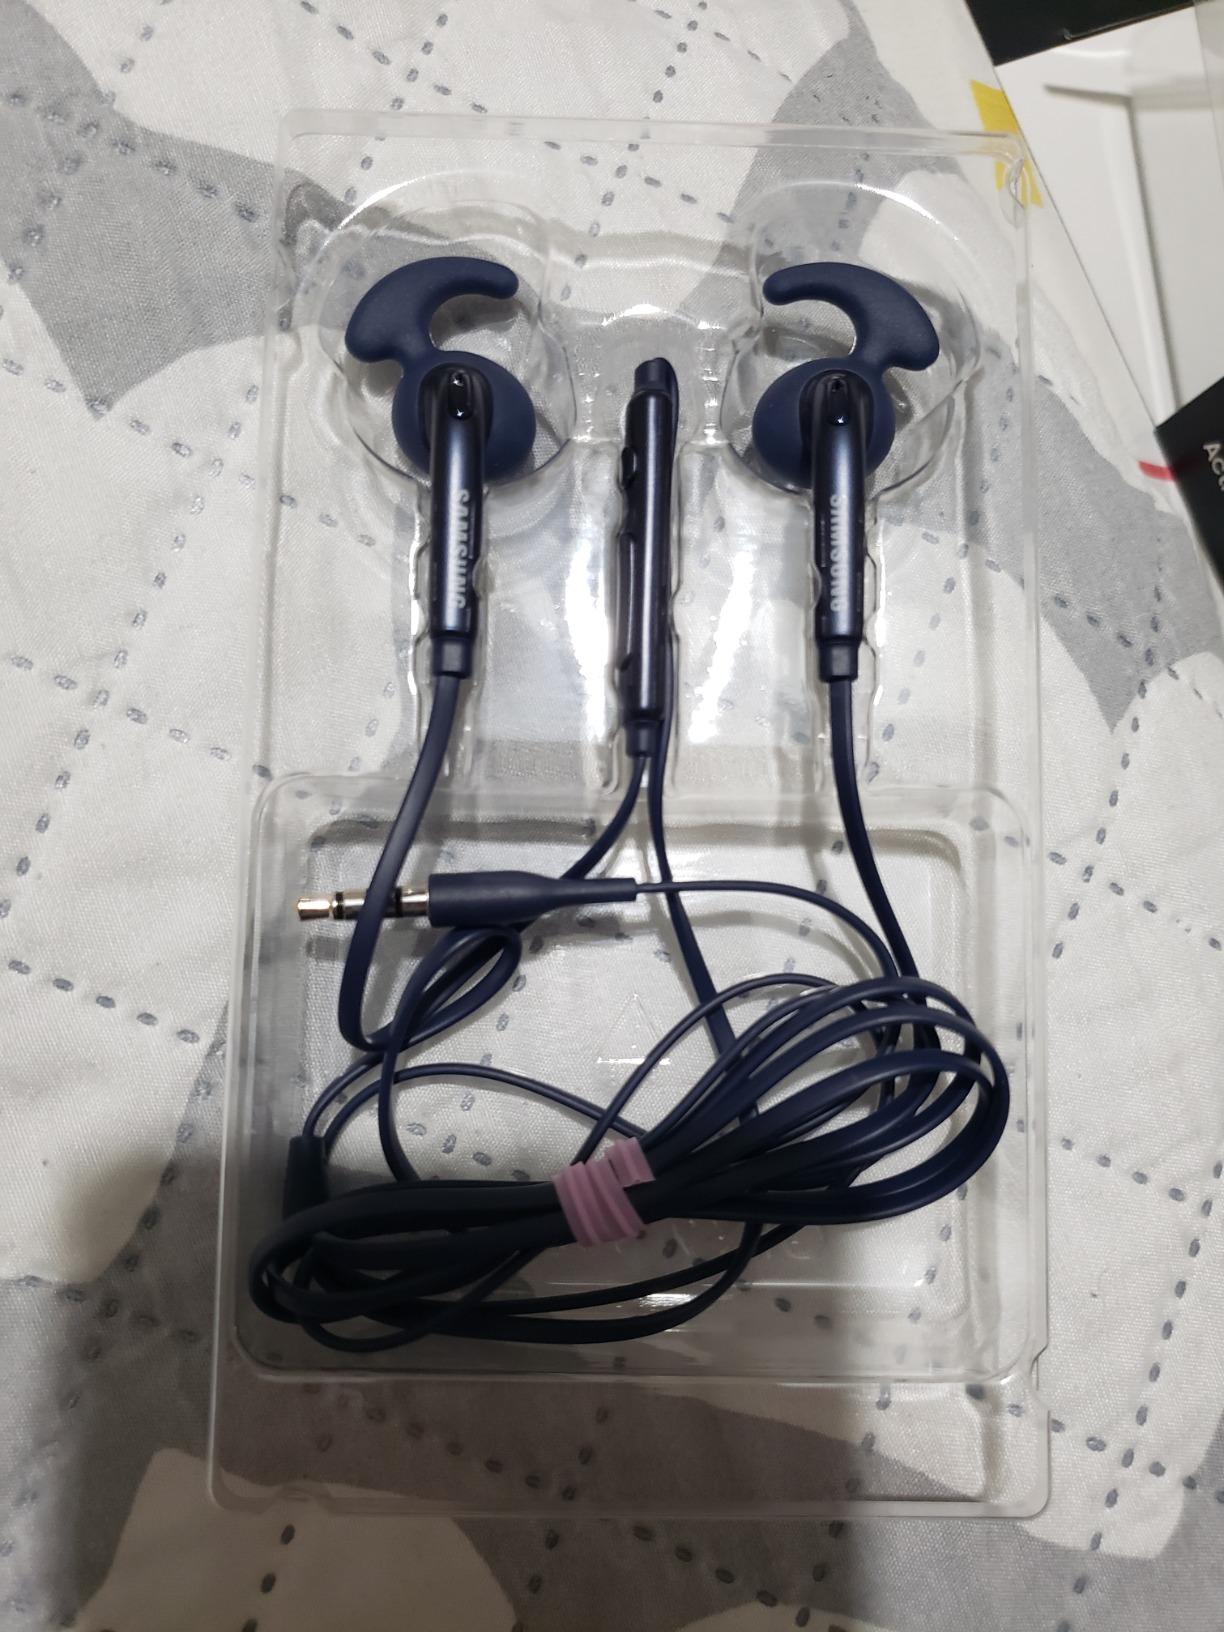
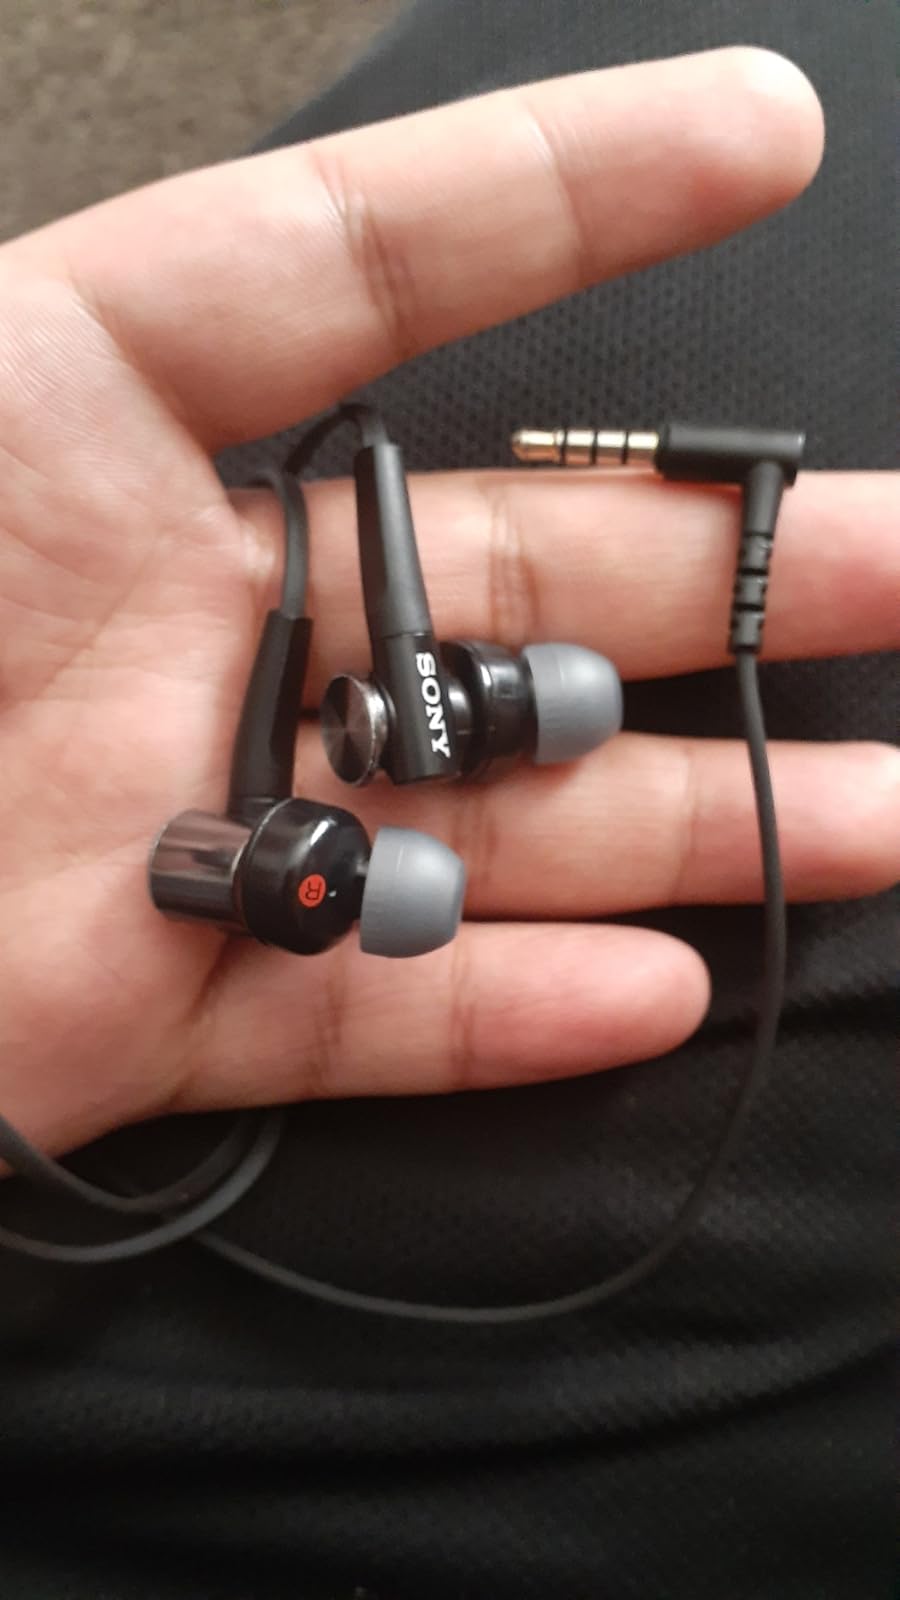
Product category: headphones
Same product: no